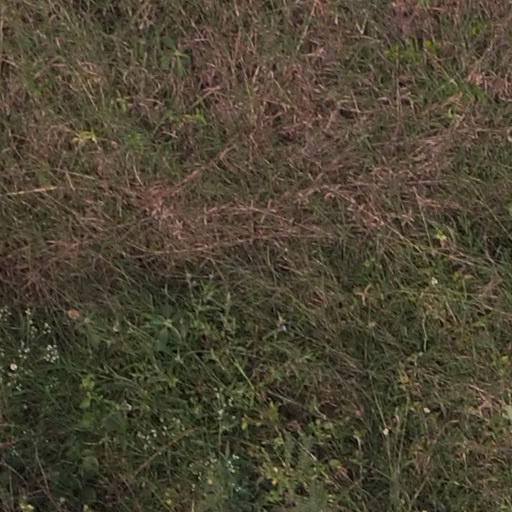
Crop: maize; corn